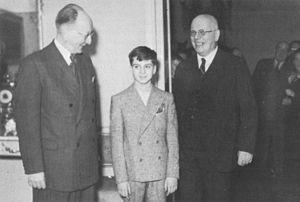
Piero Gamba est un chef d'orchestre, pianiste et ex-enfant prodige, italien, né à Rome le 16 septembre 1936.